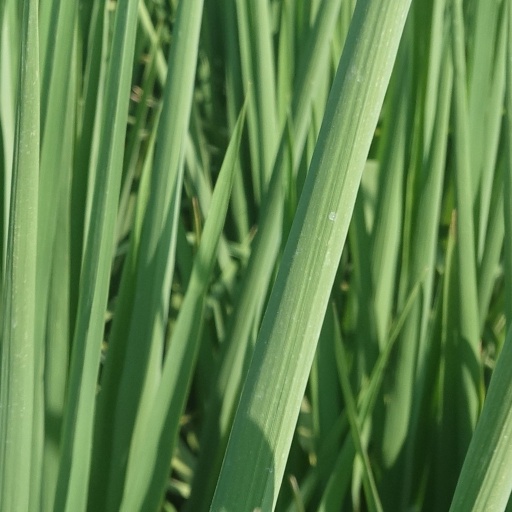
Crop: rice